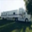
Label: truck